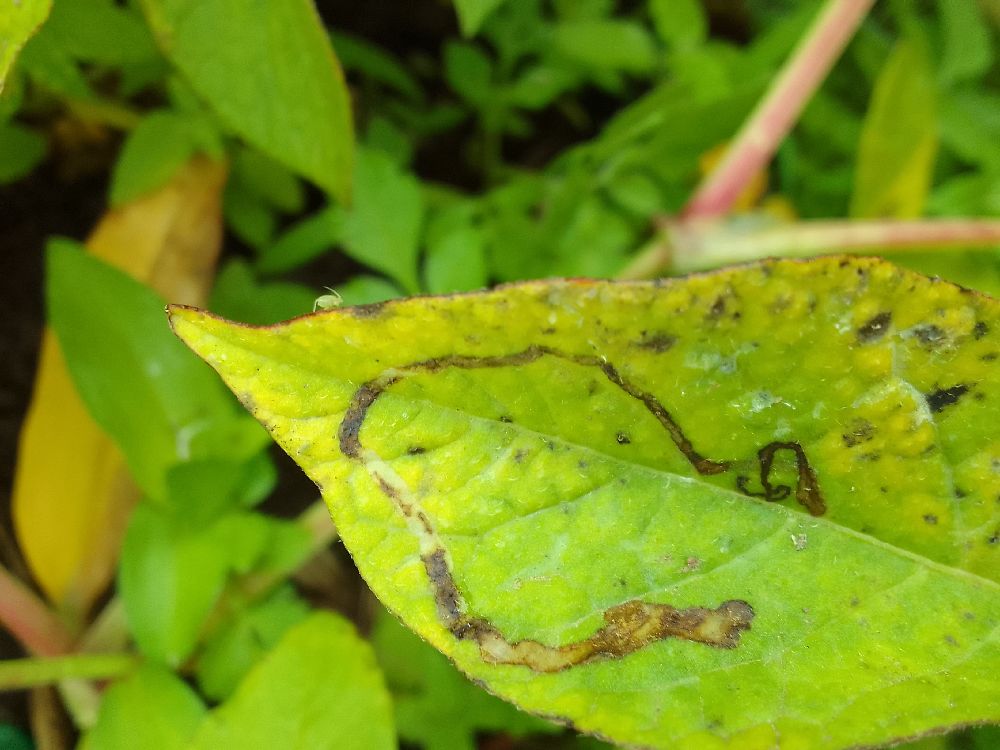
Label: Early blight